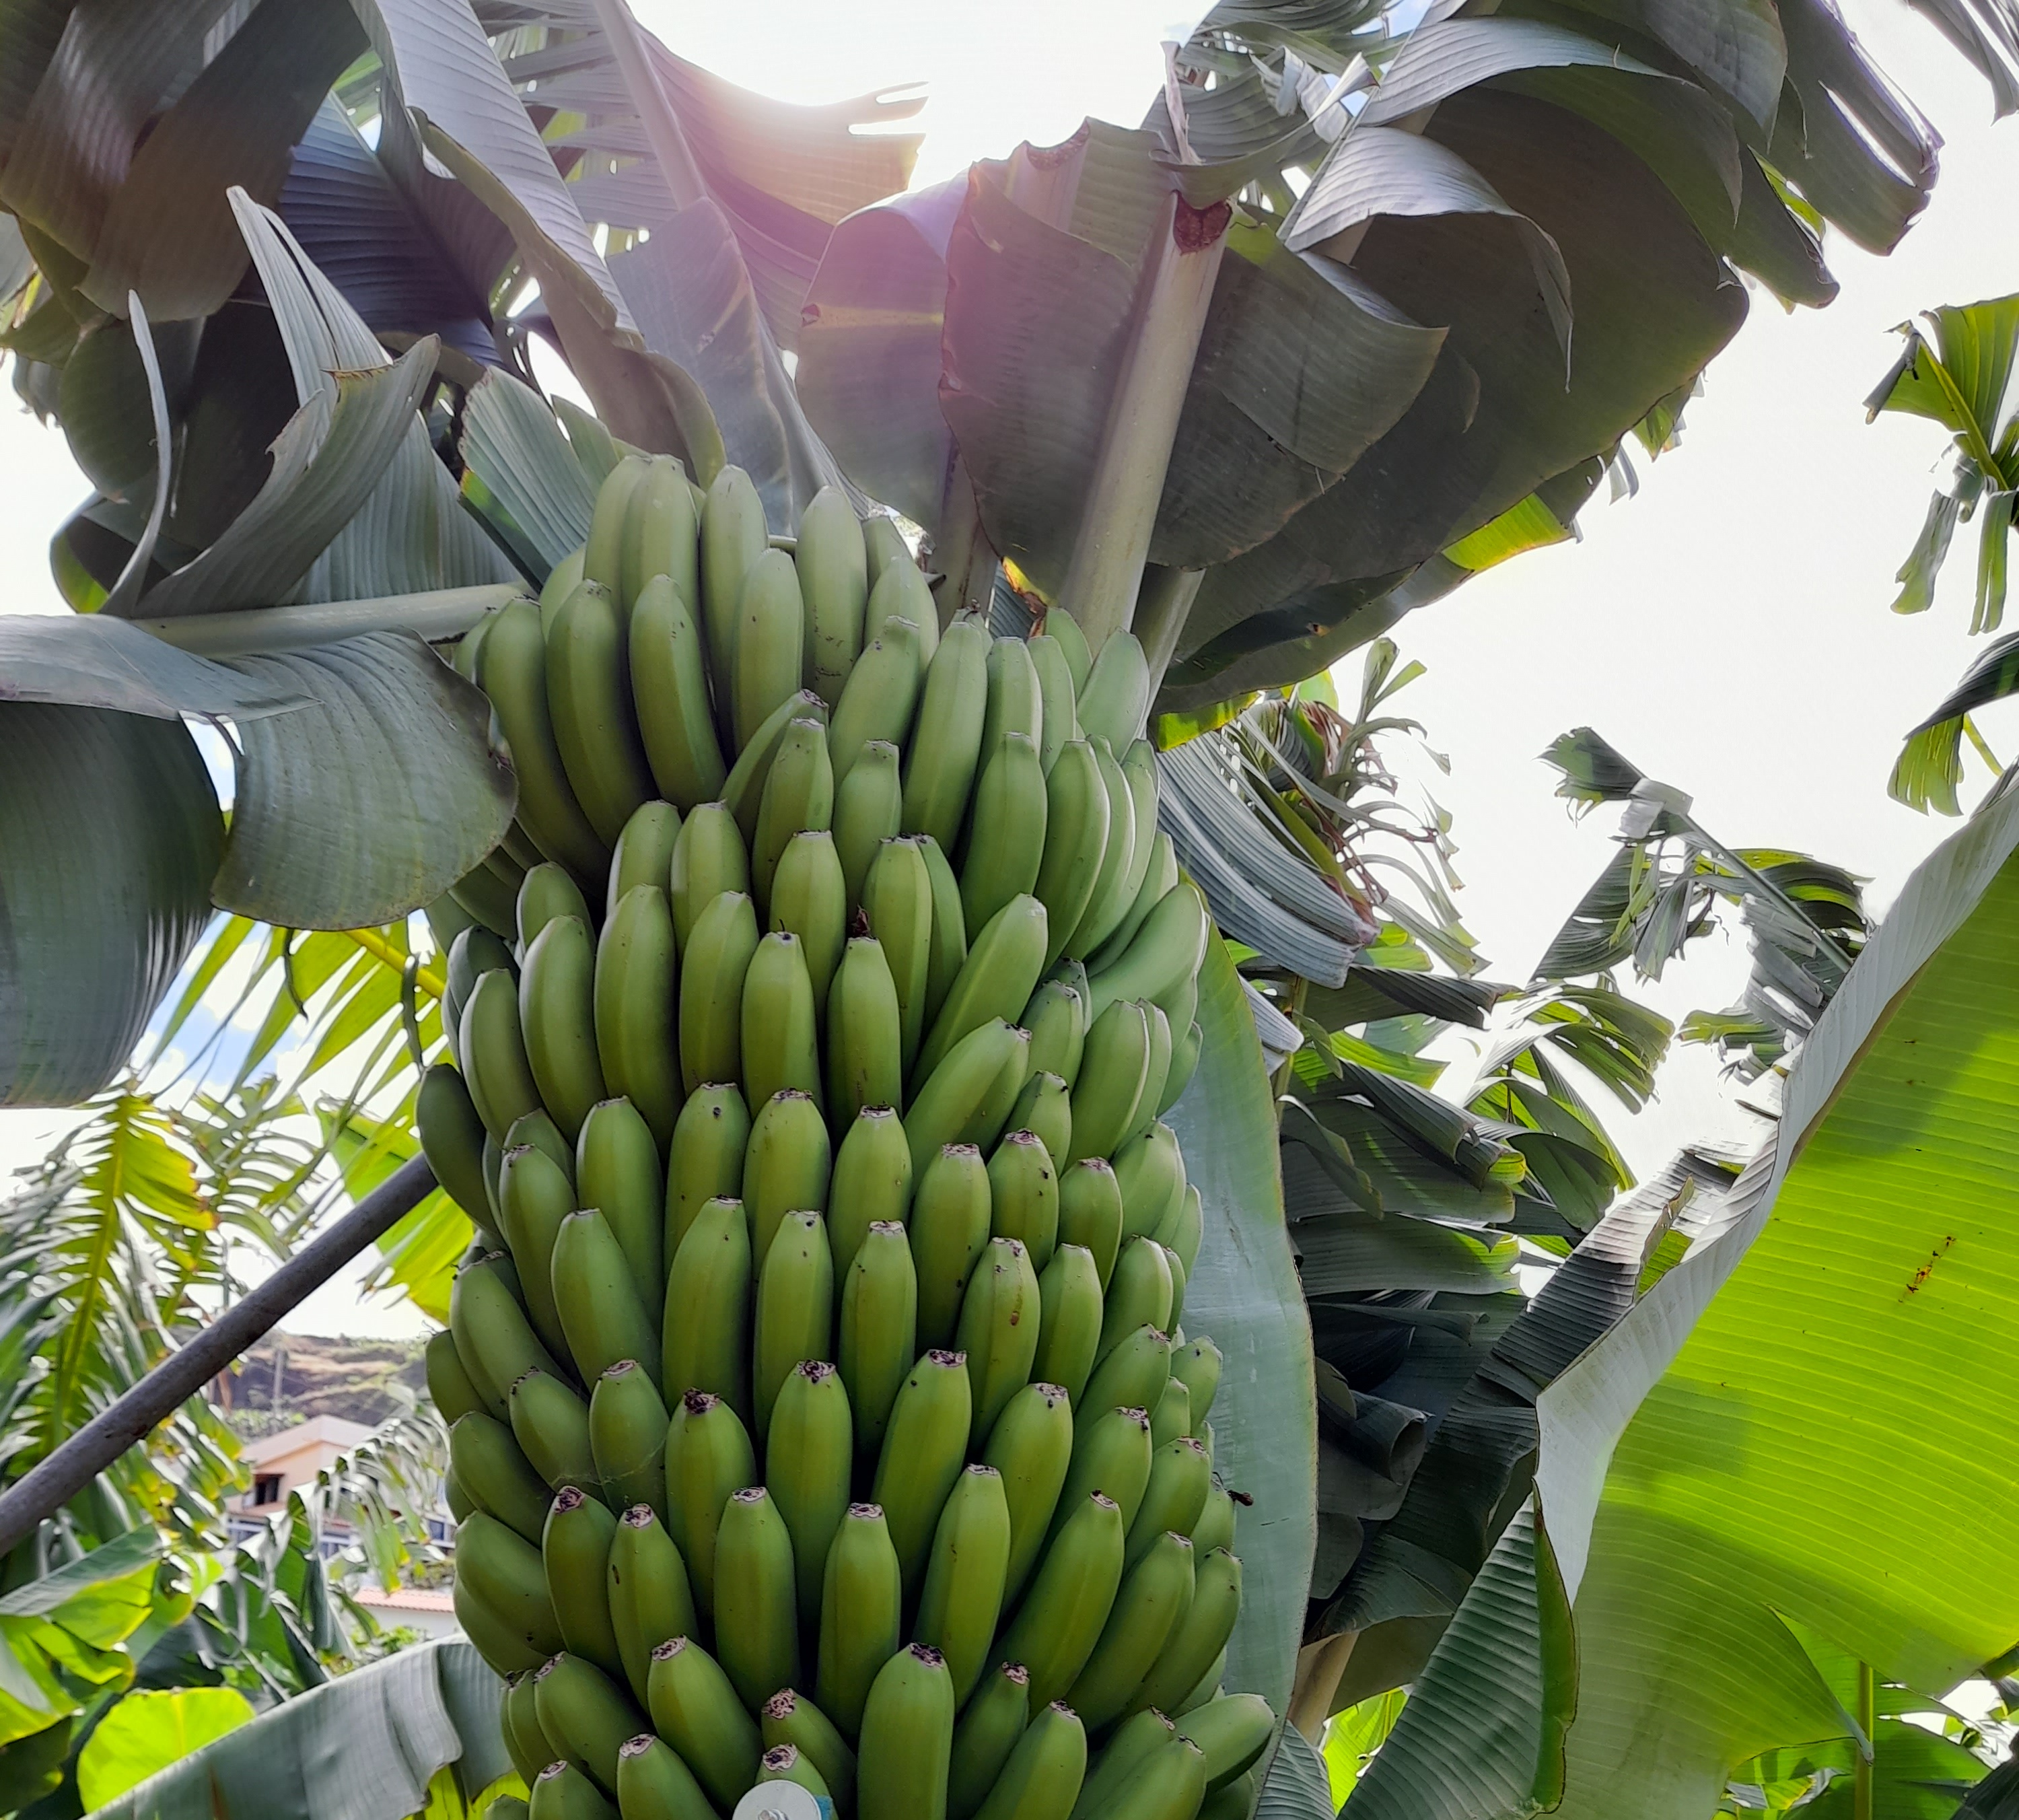
Label: Cut